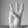
ASL letter: W